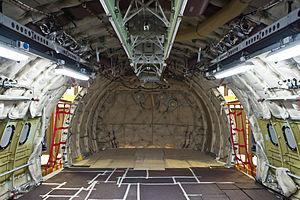
Nous transformons un A330 avion de passagers en avion-citerne afin de réapprouver en combustible les avions en plein vol. C'est un travail requérant une très haute spécialisation, réalisé par notre équipe de maintenance et d'ingénieurs. Italiano: Trasformiamo un Airbus A330 passeggeri in un tanker. Si tratta di un lavoro di alta specializzazione effettuato da squadre di manutenzione e ingegneria d'Iberia.